Mexican War of Independence

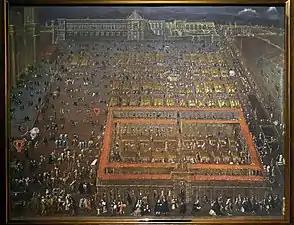
Cristóbal de Villalpando, 1695. "View of the Plaza Mayor of Mexico City", showing damage of the viceroy's palace by the 1692 rioters (top right).

In 1692, there was a major riot in Mexico City, where a plebeian mob attempted to burn down the viceroy's palace and the archbishop's residence. A painting by Cristóbal de Villalpando shows the damage of the "tumulto". Unlike the riot in 1624, in which elites were involved and the viceroy ousted with no repercussions against the instigators, the 1692 riot was instigated by plebeians alone and had an additional racial component. The rioters attacked key symbols of Spanish power and shouted political slogans, such as, "Kill the [American-born] Spaniards and the "Gachupines" [Iberian-born Spaniards] who eat our corn! We go to war happily! God wants us to finish off the Spaniards! We do not care if we die without confession! Is this not our land?" The viceroy attempted to address the cause of the riot, a hike in maize prices that affected the urban poor. But the 1692 riot "represented class warfare that put Spanish authority at risk. Punishment was swift and brutal, and no further riots in the capital challenged the Pax Hispanica."